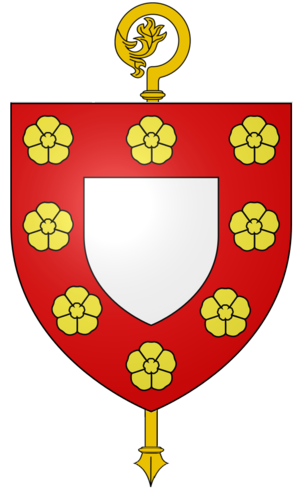
Abbaye Saint-Georges de Boscherville, Armoiries
L'abbaye Saint-Georges de Boscherville se situe dans la commune de Saint-Martin-de-Boscherville, dans le département de la Seine-Maritime. L'église abbatiale est presque intégralement de style roman.